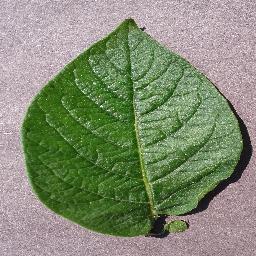
Label: Potato___healthy